Michael O'Connor (American bishop)

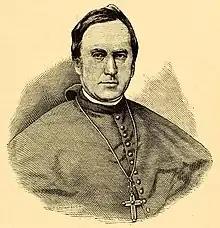

Michael O'Connor, S.J. (September 27, 1810 – October 18, 1872) was an Irish-born prelate of the Roman Catholic Church in the United States and a member of the Society of Jesus. He served twice as bishop of the Diocese of Pittsburgh in Pennsylvania (1843 to early 1853 and late 1853 to 1860). O'Connor served briefly as bishop of the Diocese of Erie for several months in 1853.